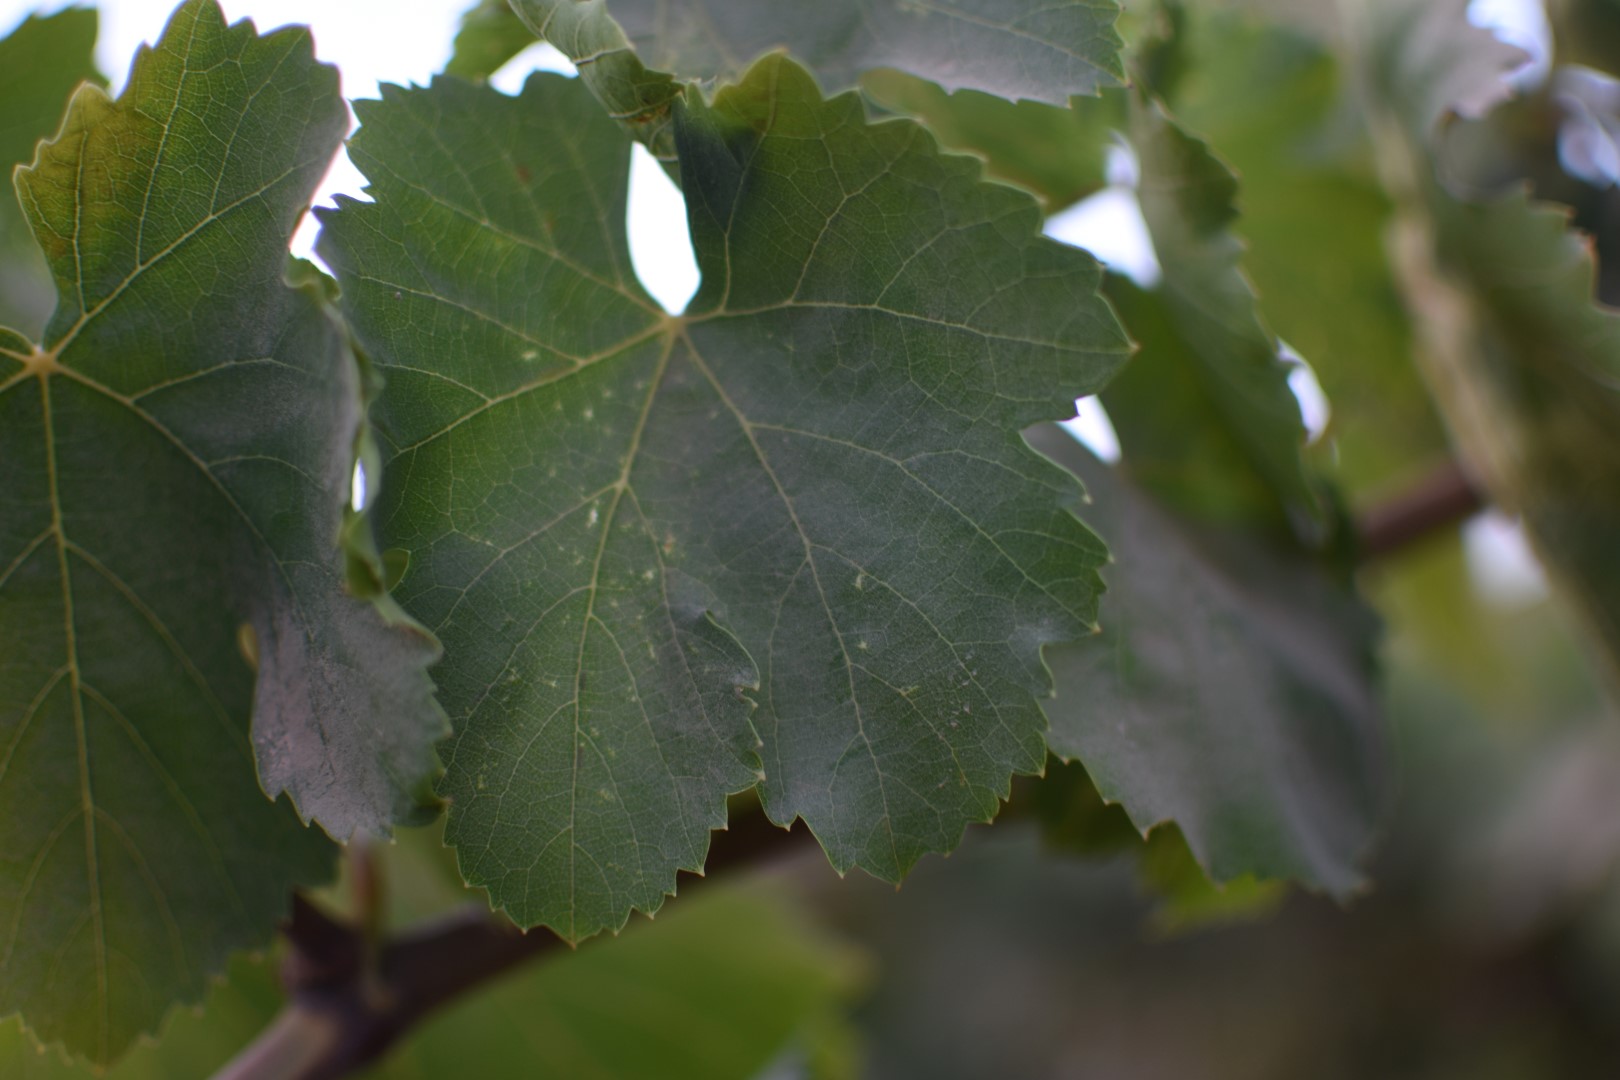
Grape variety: Thompson Seedless